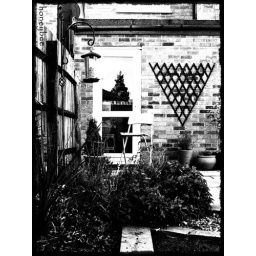
It looks so much more elegant in black and white